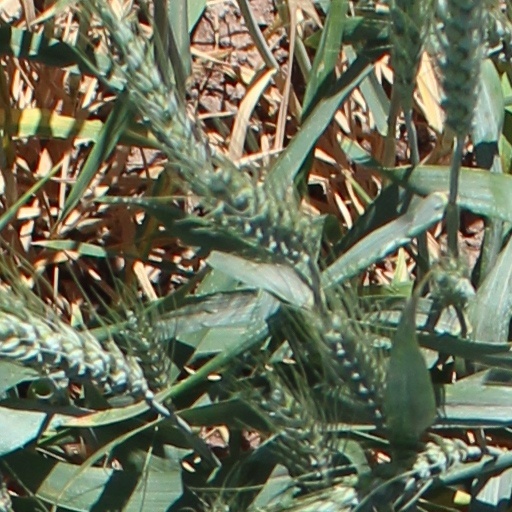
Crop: wheat